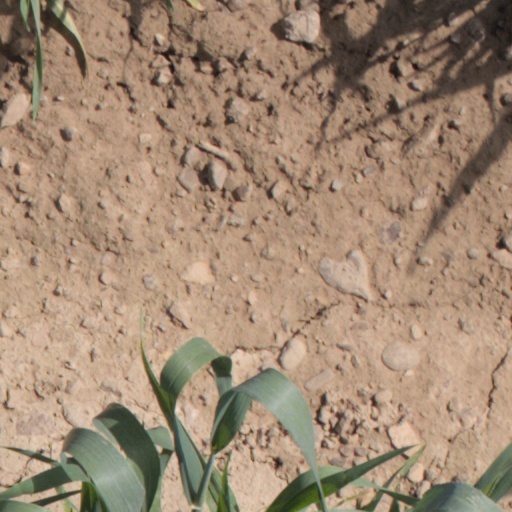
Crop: wheat